Prim's algorithm

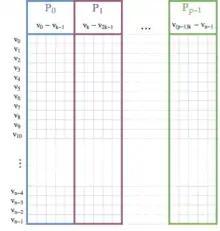
The adjacency matrix distributed between multiple processors for parallel Prim's algorithm. In each iteration of the algorithm, every processor updates its part of "C" by inspecting the row of the newly inserted vertex in its set of columns in the adjacency matrix. The results are then collected and the next vertex to include in the MST is selected globally.

The main loop of Prim's algorithm is inherently sequential and thus not parallelizable. However, the inner loop, which determines the next edge of minimum weight that does not form a cycle, can be parallelized by dividing the vertices and edges between the available processors. The following pseudocode demonstrates this.